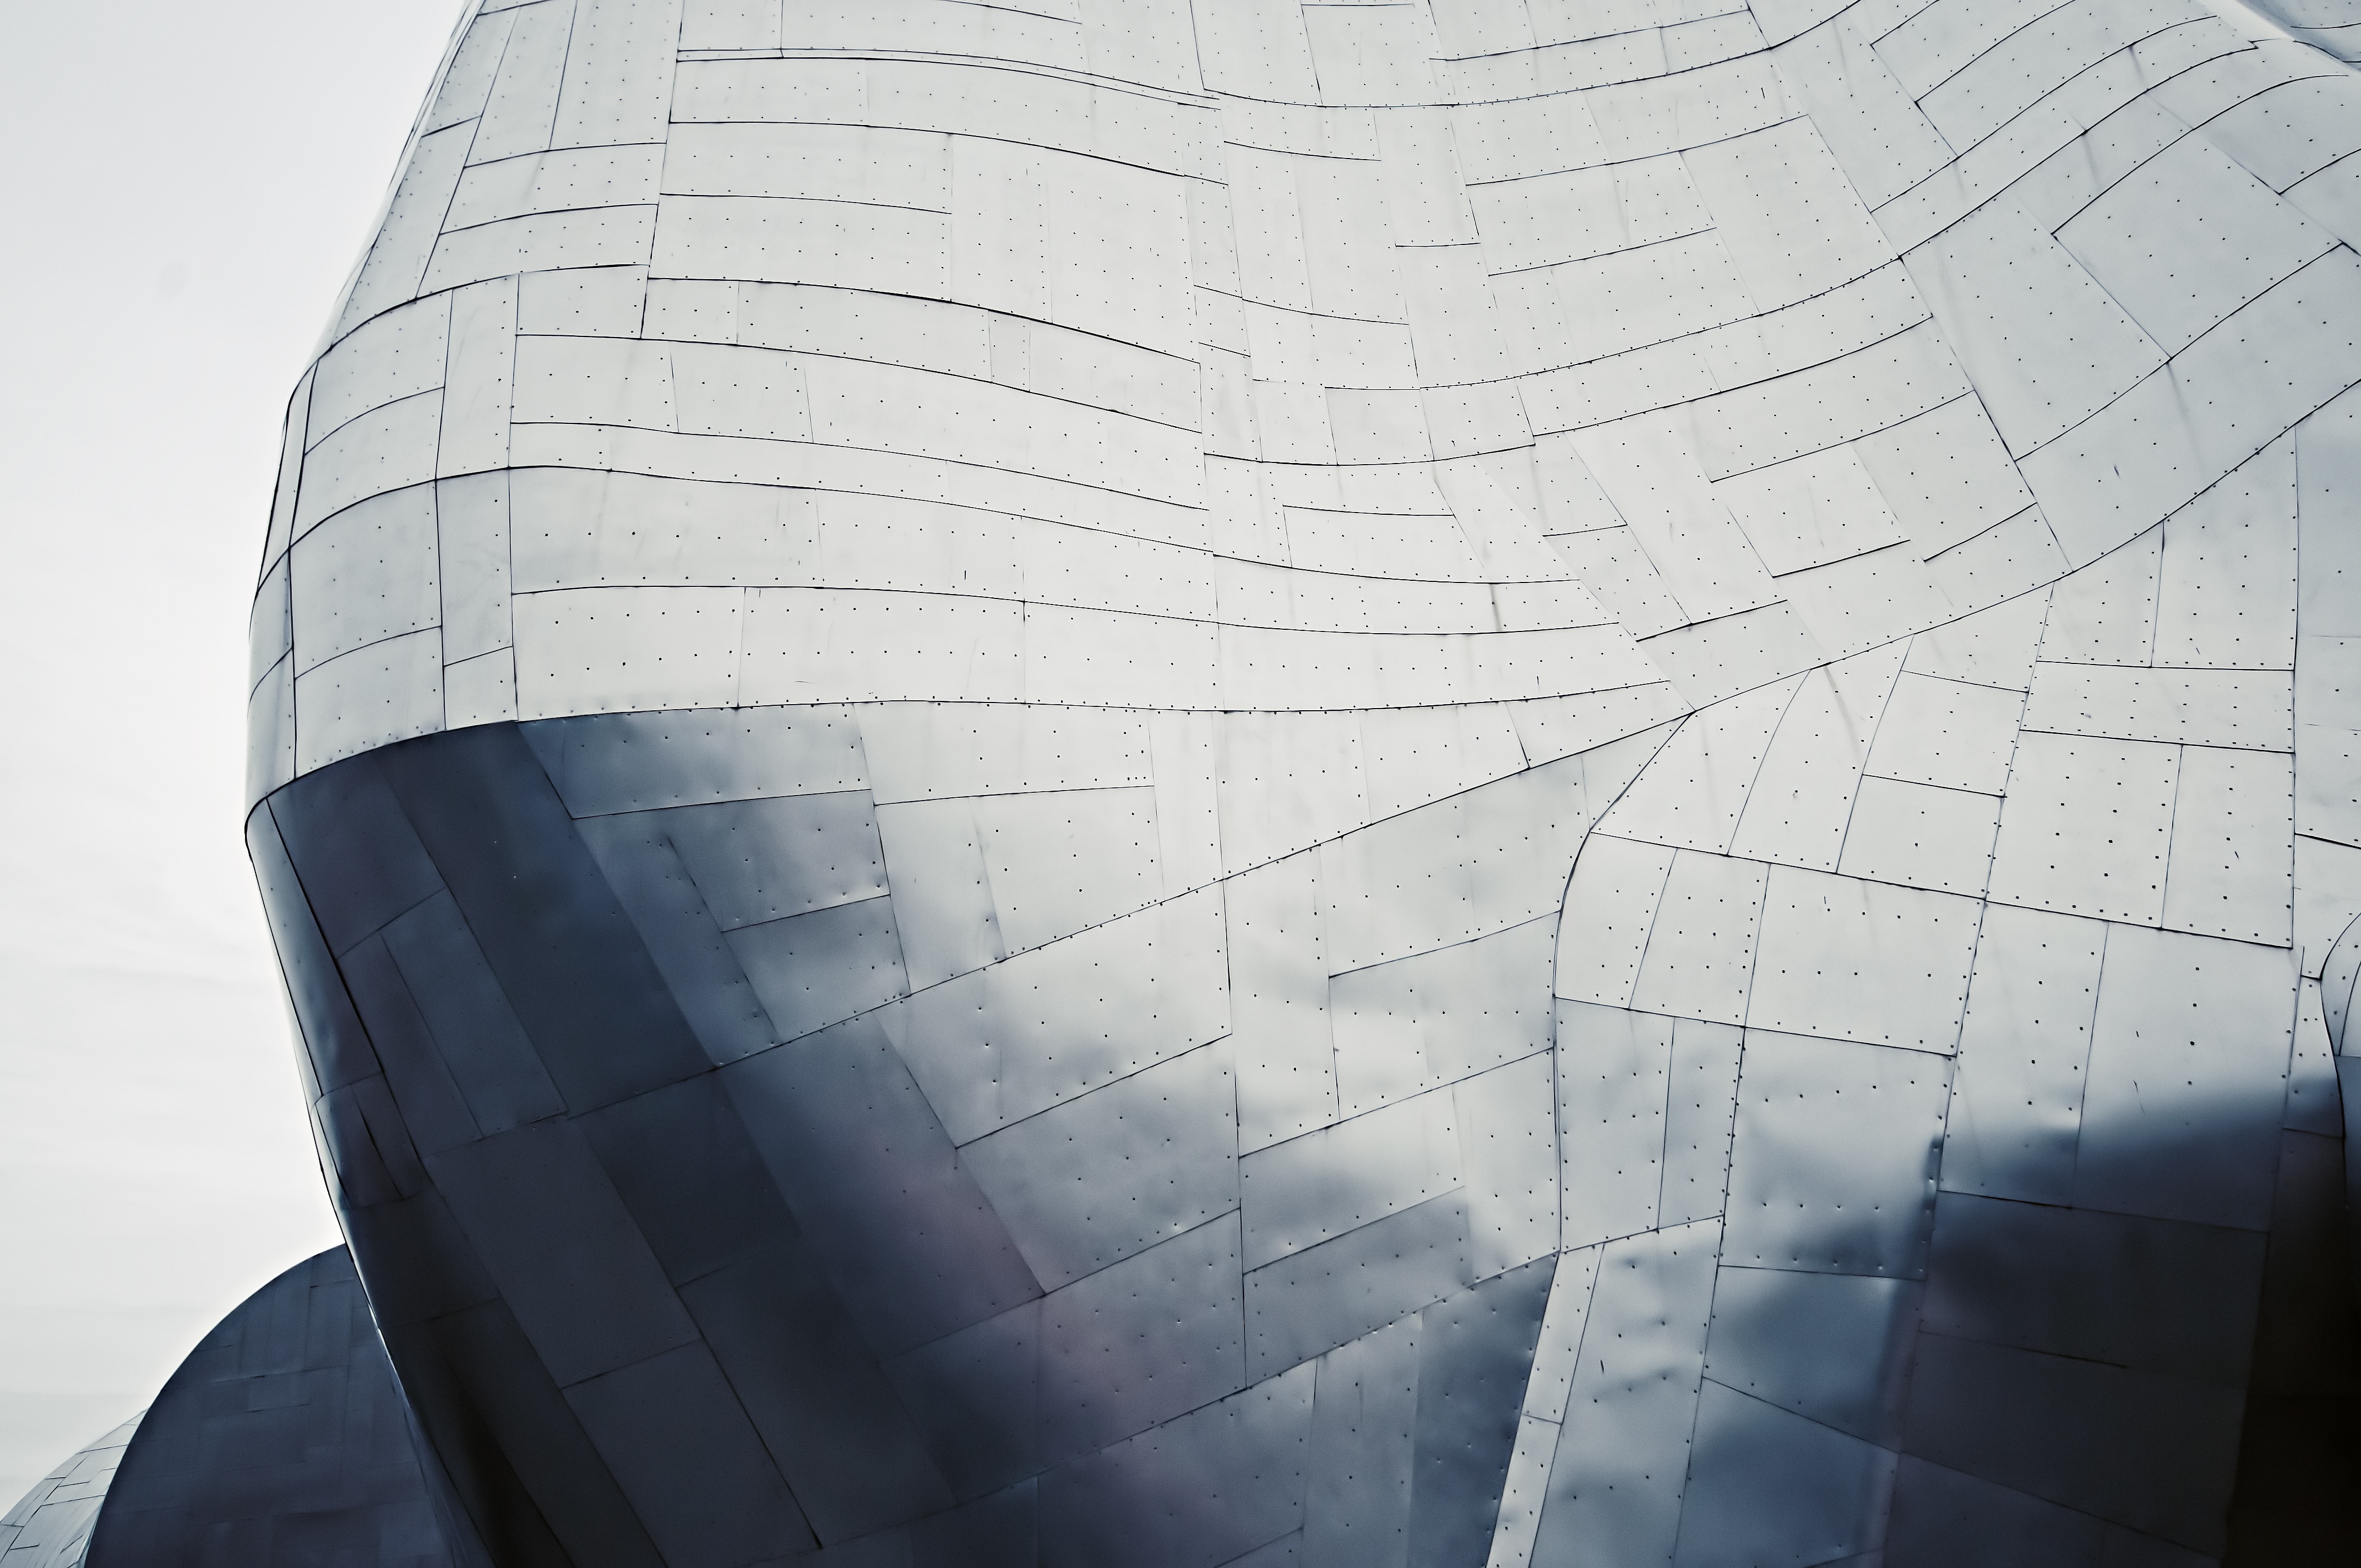
wing, architecture, structure, building, city, skyscraper, urban, wall, construction, line, vehicle, museum, metal, facade, blue, exterior, modern, design, symmetry, contemporary, shape, sheets, atmosphere of earth